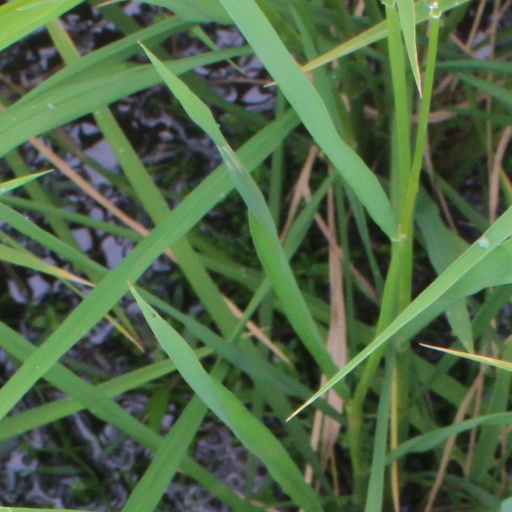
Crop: rice